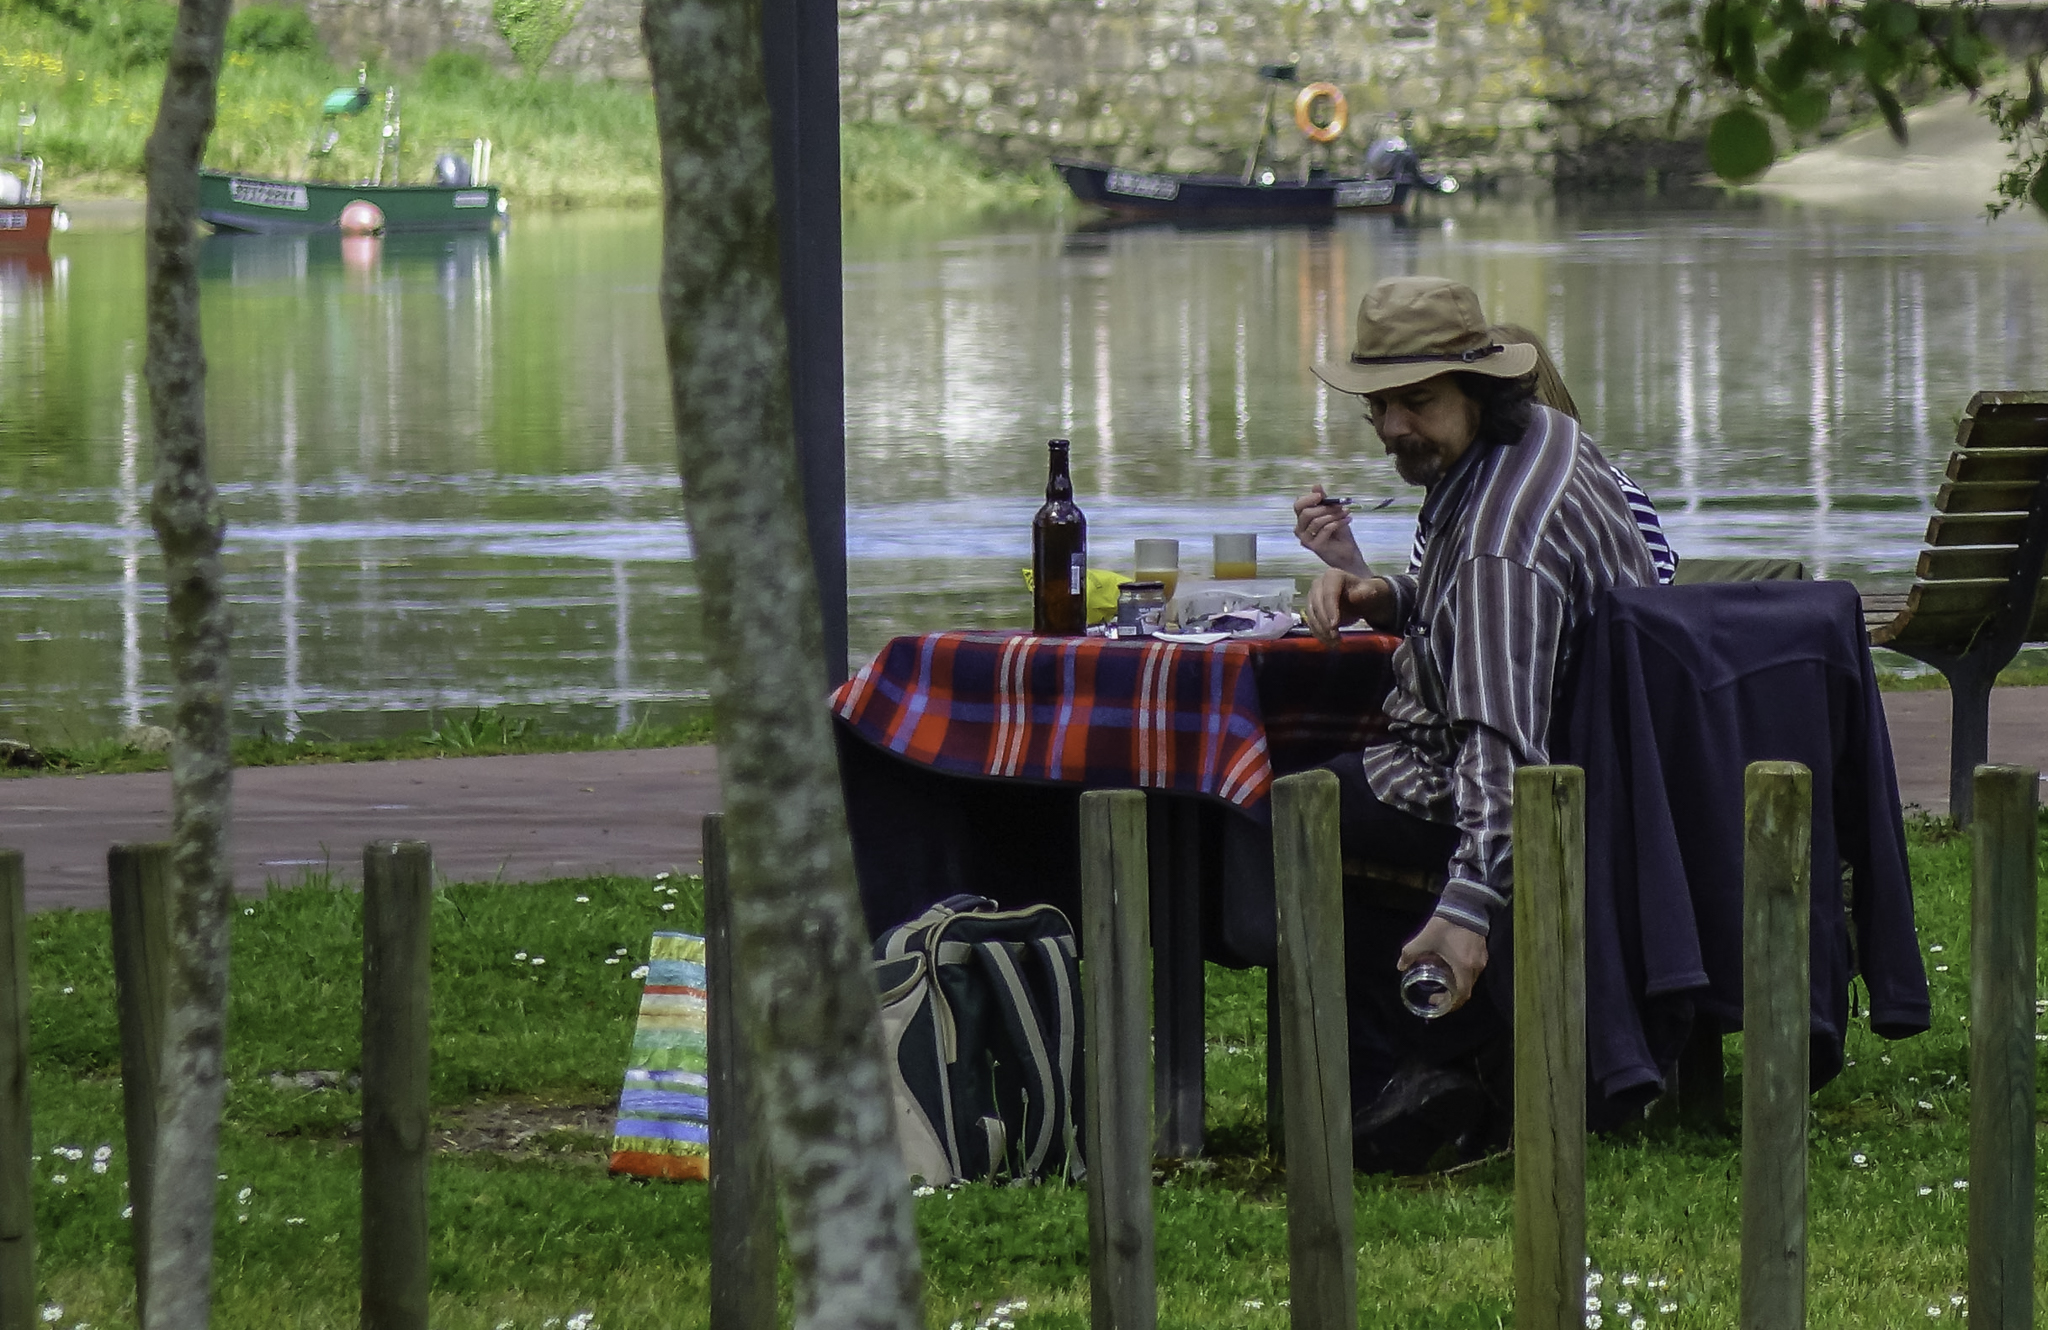
water, people, street, waterway, calle, gente, portugal, ggl1, gaby1, xovesphoto, sonyrx10, rx10, vilanovadecerveira, endurance sports